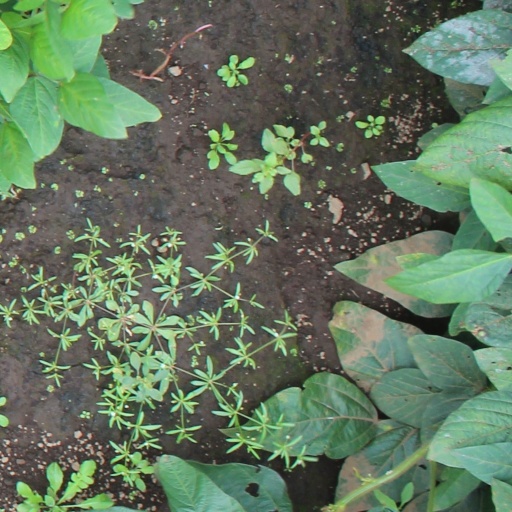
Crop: soybean